Semyon Raich

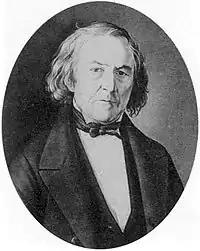
Portrait of Semyon Raich

Semyon Egorovich Raich (Russian: Семён Егорович Раич) was a Russian poet and translator, who worked as a teacher at the boarding house of Moscow University. He published such literary miscellanies as "Northern lyre (Северная лира), Galateya (Галатея)" and others. He was a tutor of the great Russian poet Fyodor Ivanovich Tyutchev.